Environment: real
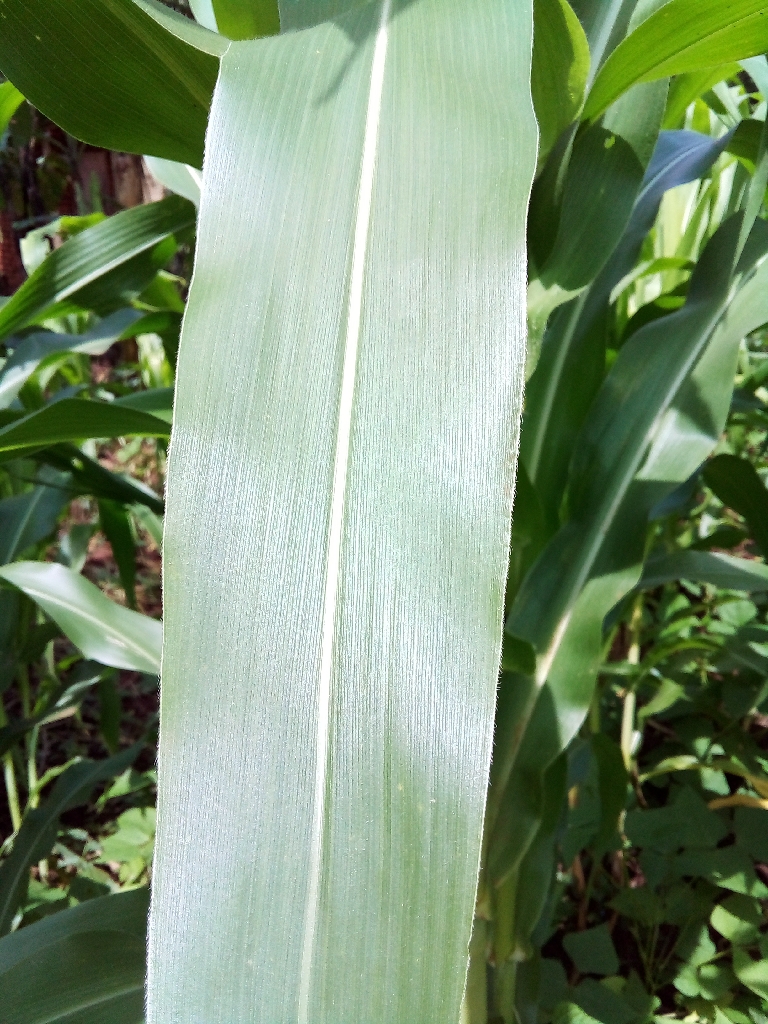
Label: healthy